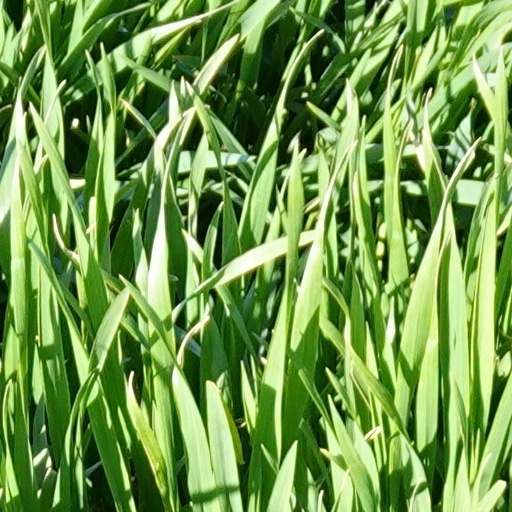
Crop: wheat